Hamilton and North-Western Railway

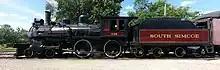
Locomotive #136 of the South Simcoe Railway, a heritage railway which runs over a portion of the former H&NW between Tottenham and Beeton.

As part of the Grand Trunk's 1918 bankruptcy, the line eventually became part of the Canadian National Railway in 1923. Service along the H&NW route was reduced from two to one trains a day, and in 1930 the passenger stations at Duntroon and Glen Huron were closed. During the following years, the section from Beeton to Collingwood became the Alliston Subdivision, while the mainline from Hamilton to Barrie became the Milton Subdivision.